Demon Lord Dante

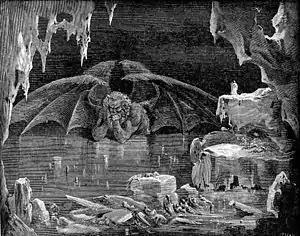
Gustave Doré's illustration of Lucifer in "Inferno" was an inspiration for the series

The concept of "Demon Lord Dante" is inspired by Nagai's contact with a Gustave Doré-illustrated version of Dante's "Divine Comedy". He found particularly likeable the figure of Lucifer in "Inferno" as "huge creature stuck in the ice in the center of the Earth". He started to think about it in the end of the 1960s, because of the critics he was receiving from his precedent works. His most popular manga until then, "Harenchi Gakuen" (1968–1972), an erotic comedy set in a school, featured satirical critics to the Japanese scholar system and society, and was campaigned against by parent-teacher associations across Japan. As a response, with "Demon Lord Dante", Nagai tried to subvert the traditional view of God and Devil to provocate "the keepers of the standard". As such, "Demon Lord Dante" "represents the struggle between the monster and the standard seen through the eyes of the former", as a pair of literary critics put it. Through the manga, Nagai wanted to show that good is not always the "good guys" and evil could be the right path.